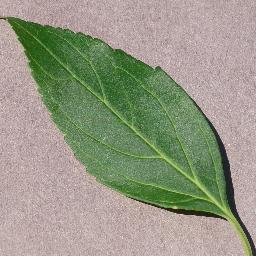
Label: Cherry___healthy